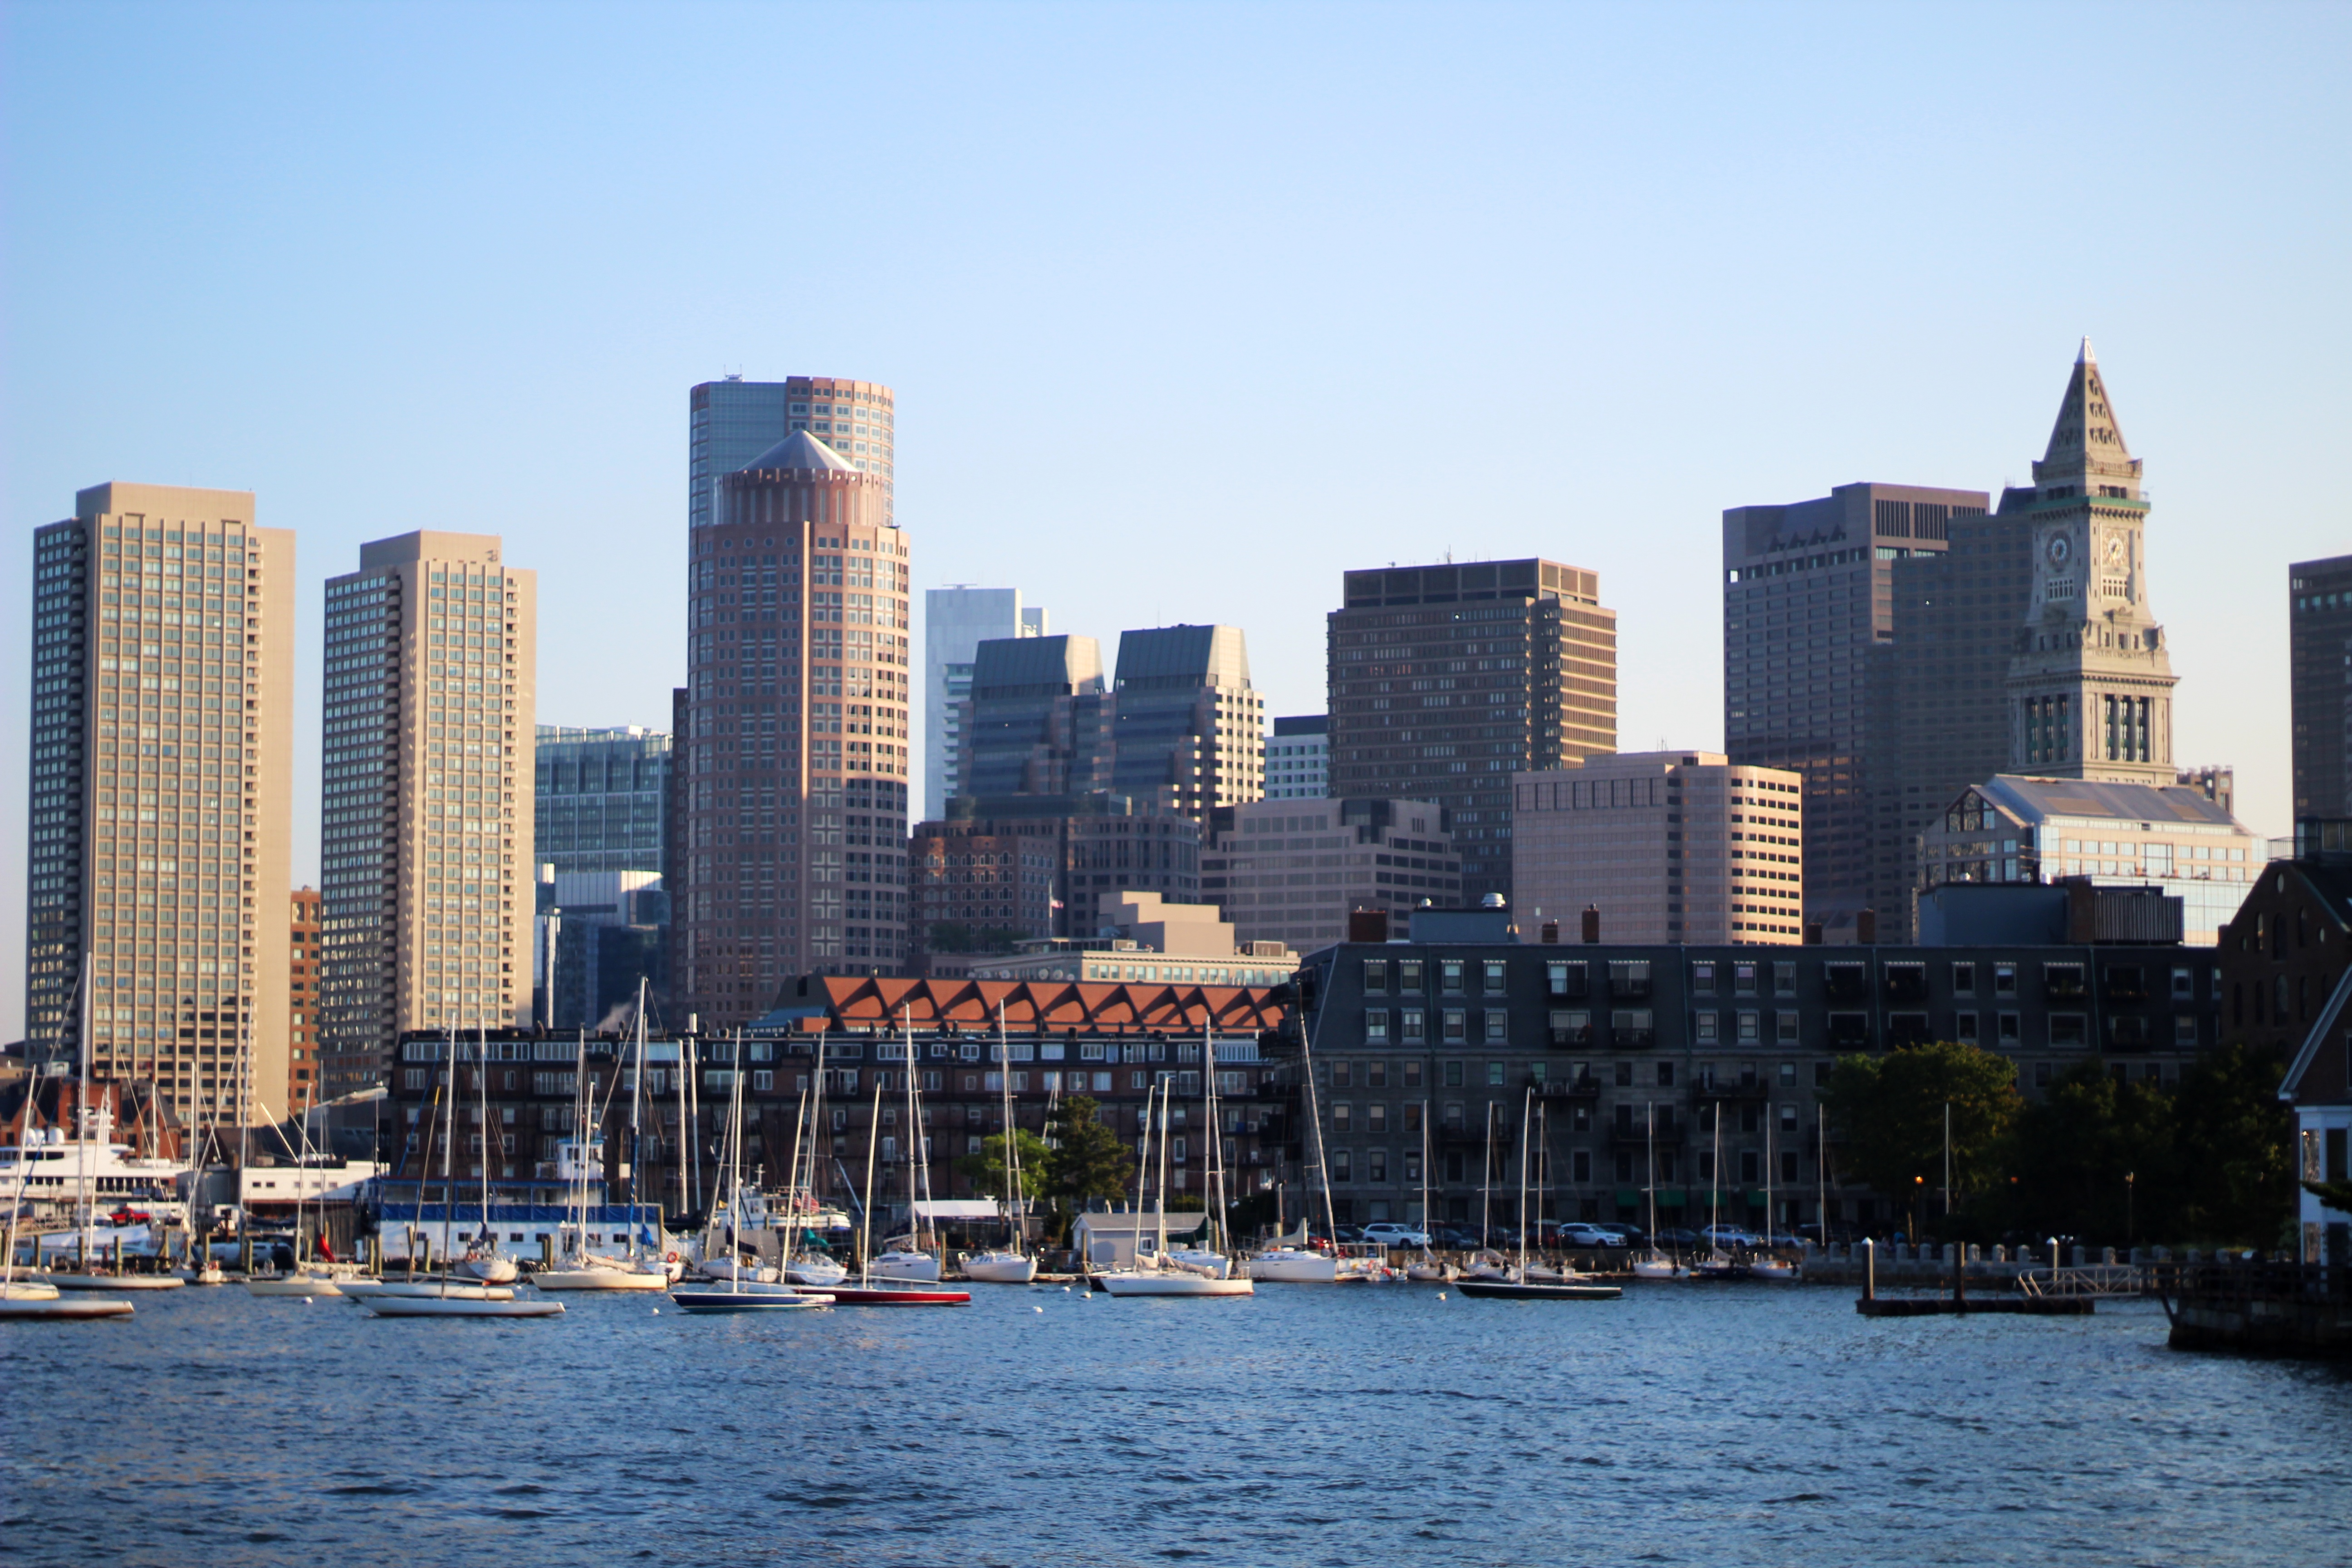
horizon, dock, skyline, city, skyscraper, cityscape, downtown, vehicle, harbor, marina, waterway, tower block, metropolis, urban area, geographical feature, human settlement